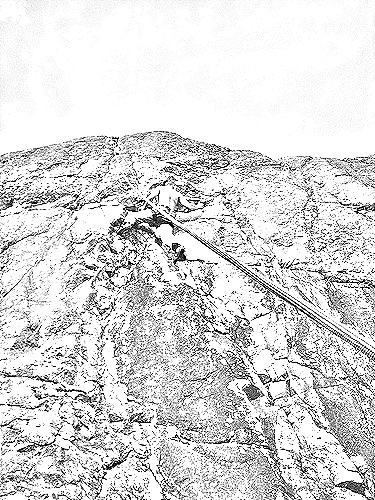
Portrait style: Sketch Portrait